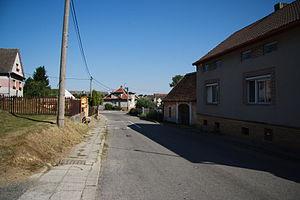
Kojatice est une commune du district de Třebíč, dans la région de Vysočina, en République tchèque. Sa population s'élevait à 277 habitants en 2019.